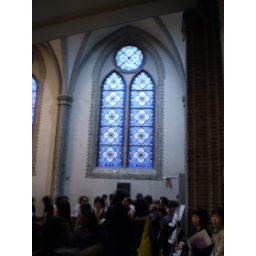
Stained glass windows in the cathedral.